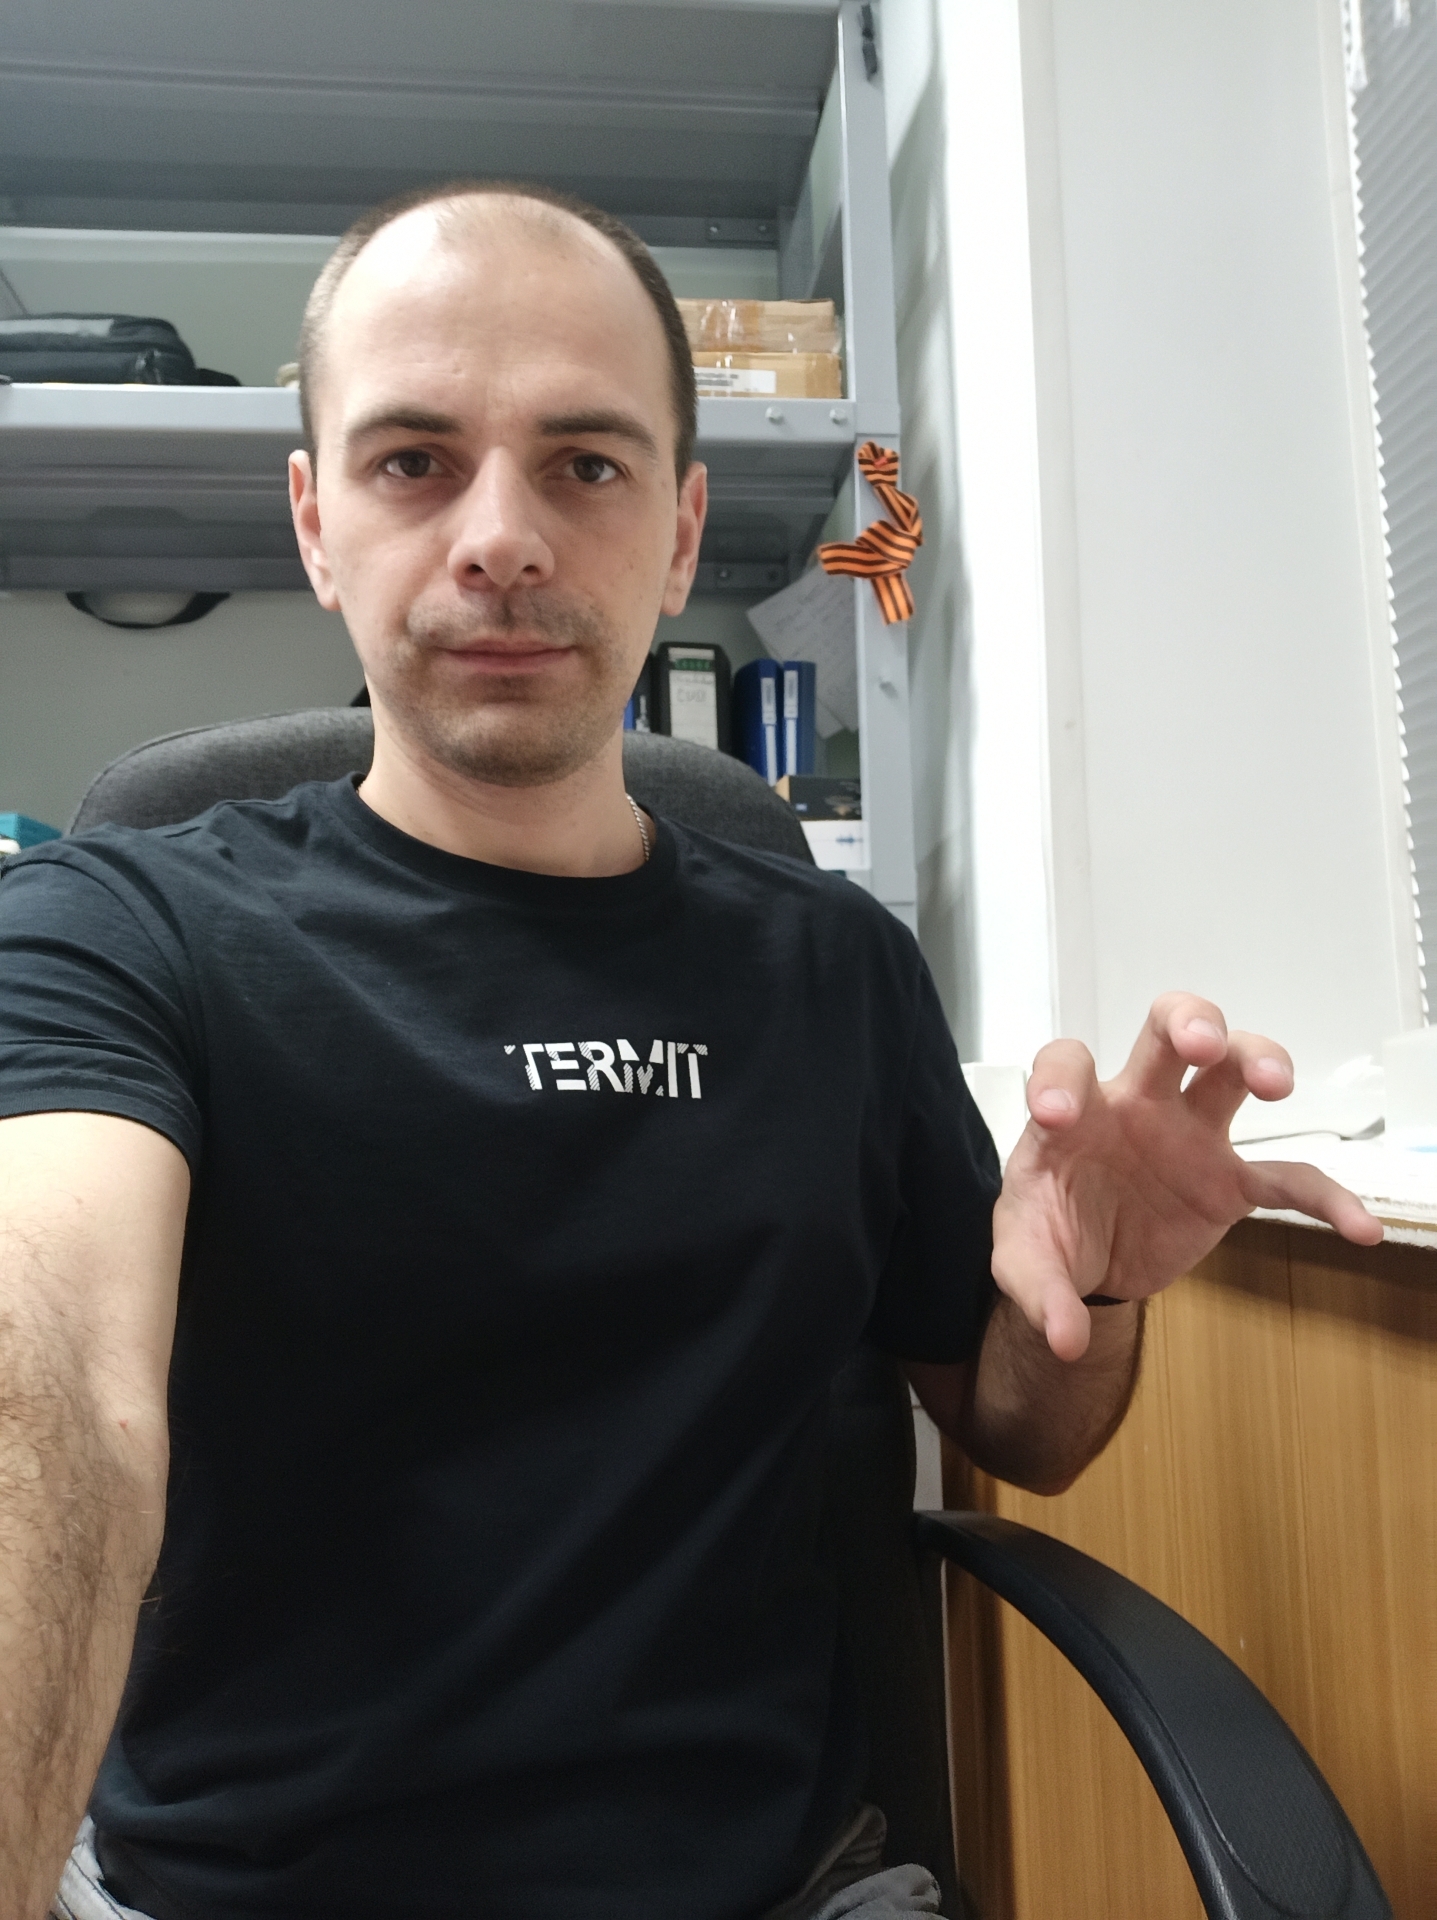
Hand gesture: grabbing